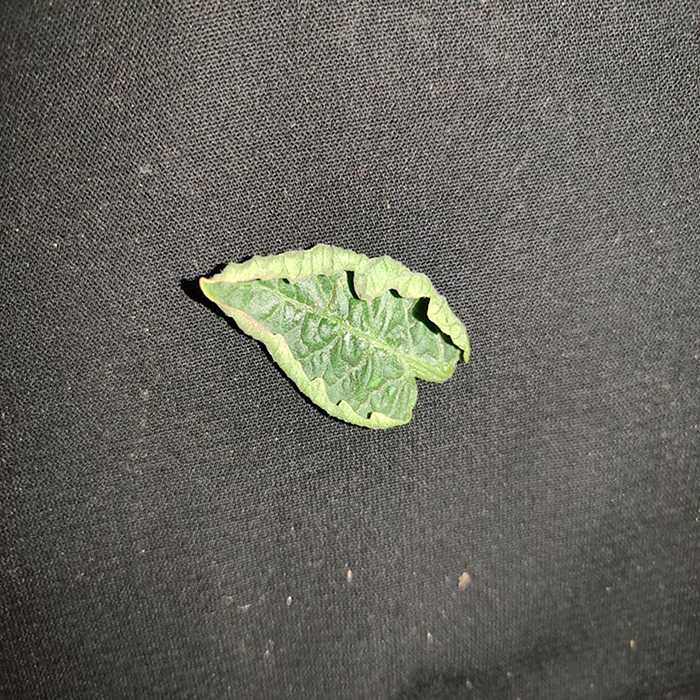
Plant: Tomato
Label: Tomato leaf curl virus